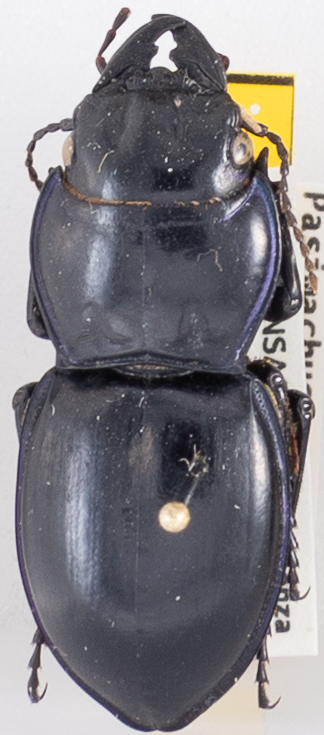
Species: Pasimachus californicus
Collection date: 2022-07-04
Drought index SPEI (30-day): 1.01
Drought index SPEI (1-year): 0.47
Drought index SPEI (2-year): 0.03